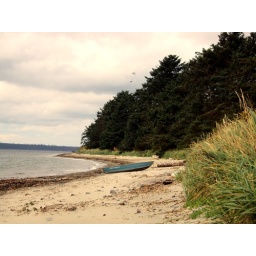
empty boat and deserted beach,hey it works for me.on massett beach in the land of                             HAIDA GWAII